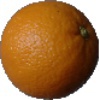
Label: Orange 1